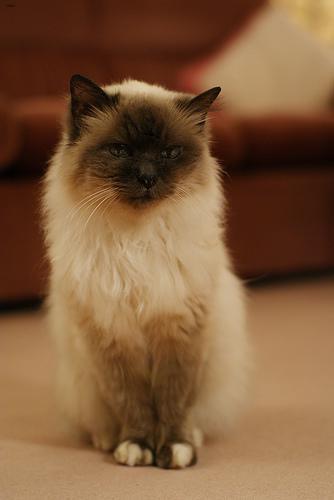
Birman